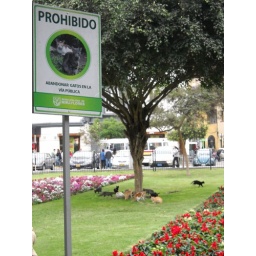
People feed the abandoned cats in the local park - birds stay high in the trees!